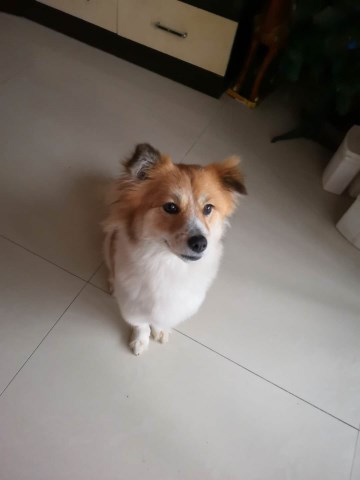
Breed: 806-n000129-papillon